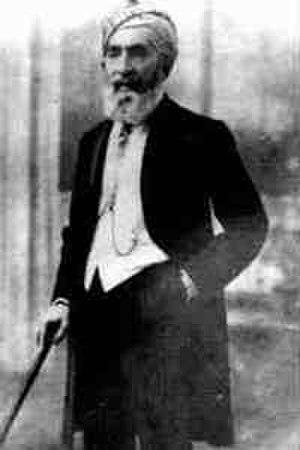
Mohammad Yakub Khan est émir d'Afghanistan de février à octobre 1879. Il est le fils de Shir Ali Khan.